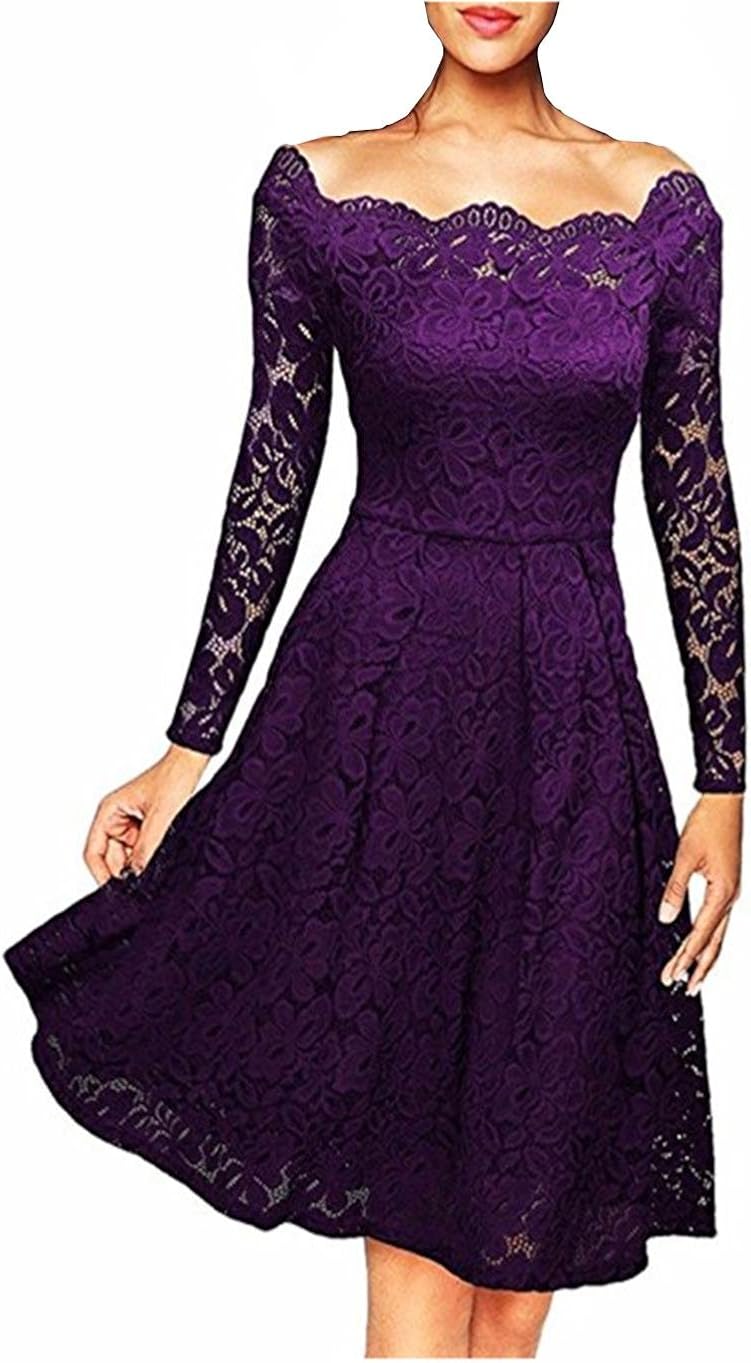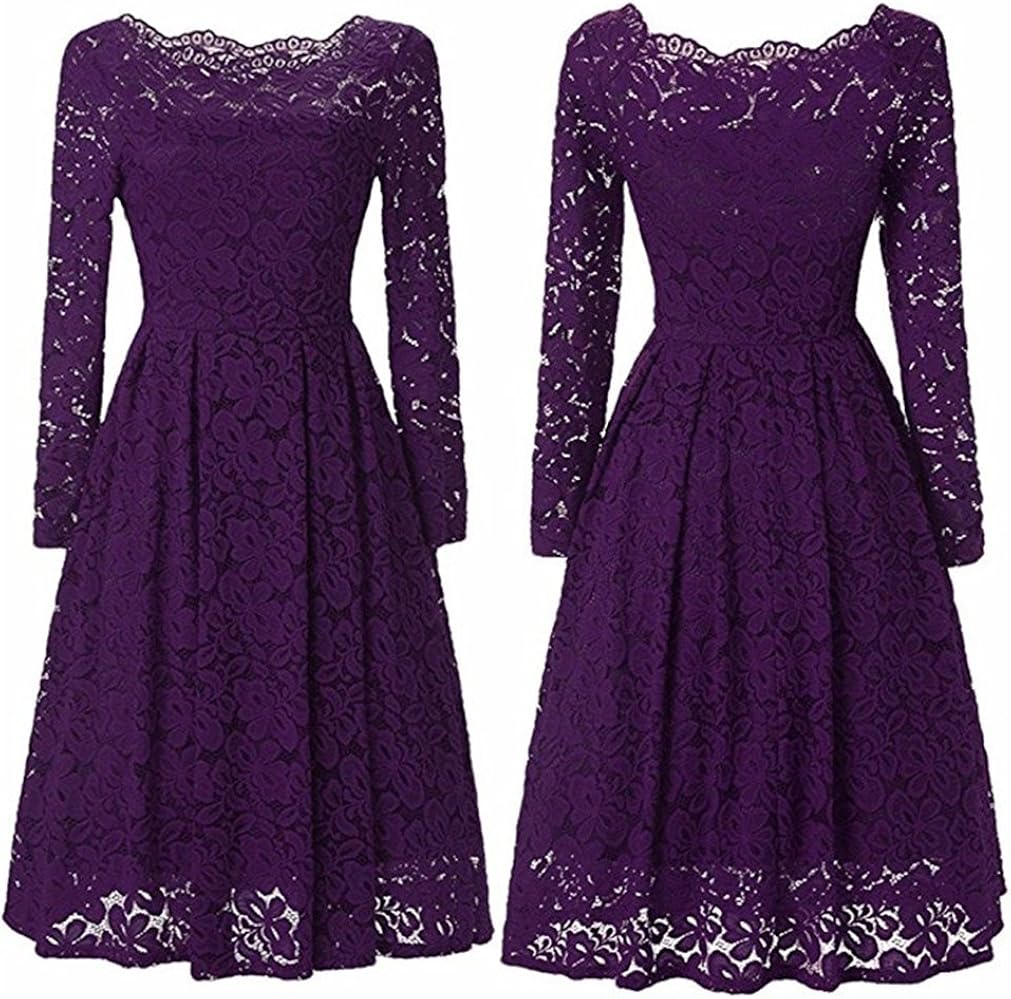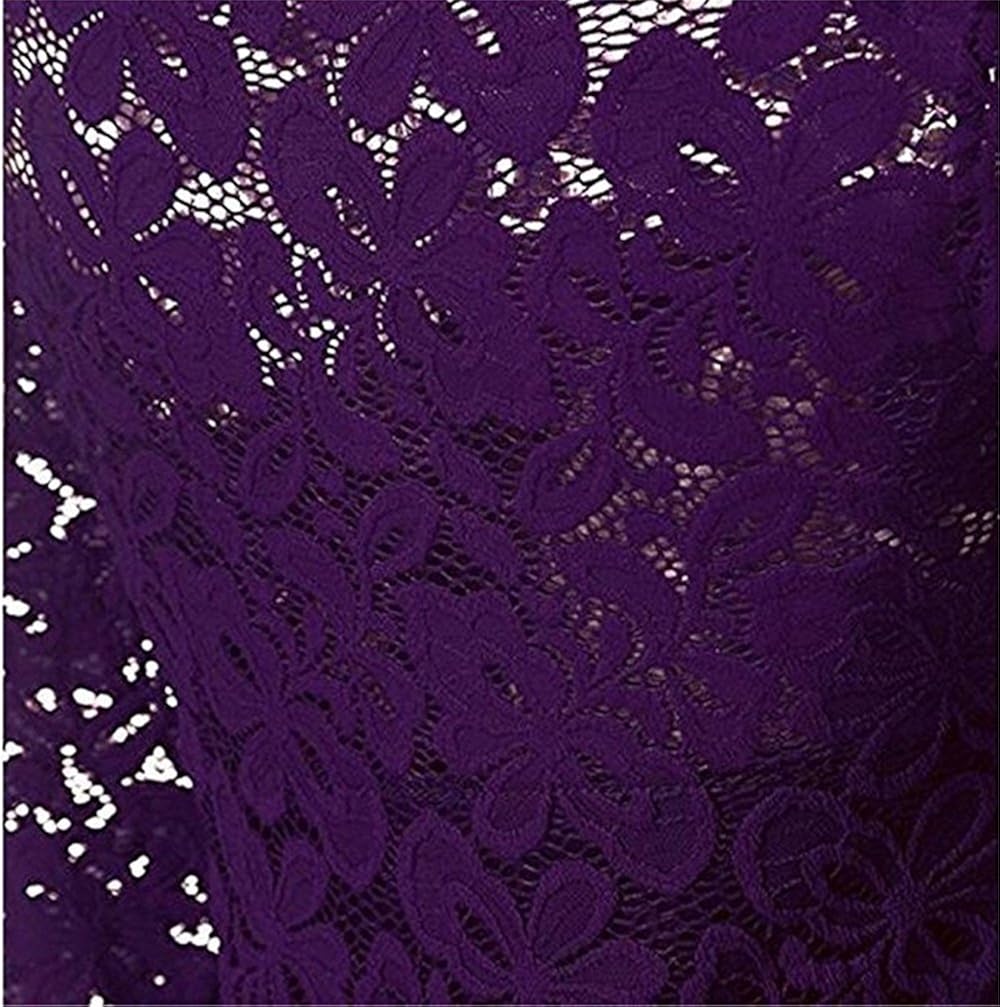
MAGICMK Women's Vintage Floral Lace Long Sleeve BOAD Neck Swing Dress Party Cocktail Wedding Dress
Category: AMAZON FASHION
Size Measurements:   Xs: shoulder:29CM/11.25IN,bust80cm?30.6IN ,waist:64cm/24.7IN LENGTH:93CM/36.6IN   S/shoulder:30CM/11.5IN,bust84cm?32.6IN ,waist:68cm/26.7IN LENGTH:95CM/37.6IN   M/Shoulder:31cm/12in, Bust:88cm/34.6in, Waist:72cm/28.3in, Length:97cm/38in.   L/Shoulder:32cm/12.5in,Bust:92cm/36.2in, Waist:76cm/29.9in, Length:99cm/39in.   XL/Shoulder:33cm/13in, Bust:96cm/37.8in, Waist:80cm/31.5in, Length:100cm/40in.   2XL/Shoulder:34cm/13.5in,Bust:100cm/39.4in, Waist:84cm/33.1in, Length:101cm/40.5in.   Package Content: 1 x Women's Dress
Features: Zippe closure | 90% Nylon, 10% Elastic | Feature: Long sleeve, Boat Neck, Above Knee, Mini, Vintage Dress, Comfortable and Soft Fabric | FRONT AND BACK WITH 2 PLEATS .ELEGENT .Hide zippe at the left side . | US Standard Size:XS US 2 Small/US4-6 ,Medium/US 8-10,Large/US 12-14,X-Large/US 16-18 | Occasion: Evening, Cocktail, Going out, Wedding Party, Business and Formal Occasion